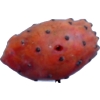
Label: cactus_fruit_red